Sky position (RA, Dec in degrees): 136.318, 18.201
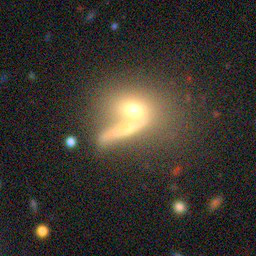
Galaxy morphology: Merging Galaxies